Radha Kumud Mukherjee

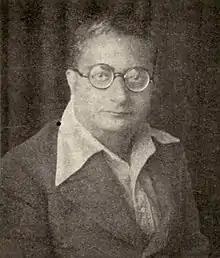
Mukherjee in 1936

Radha Kumud Mukherjee (also spelled Radhakumud Mookerji; 25 January 1884 – 9 September 1963), also known as Radha Kumud Mukhopadhyaya, was an Indian historian and a noted Indian nationalist during the period of British colonial rule. He was the brother of the sociologist Radhakamal Mukerjee.